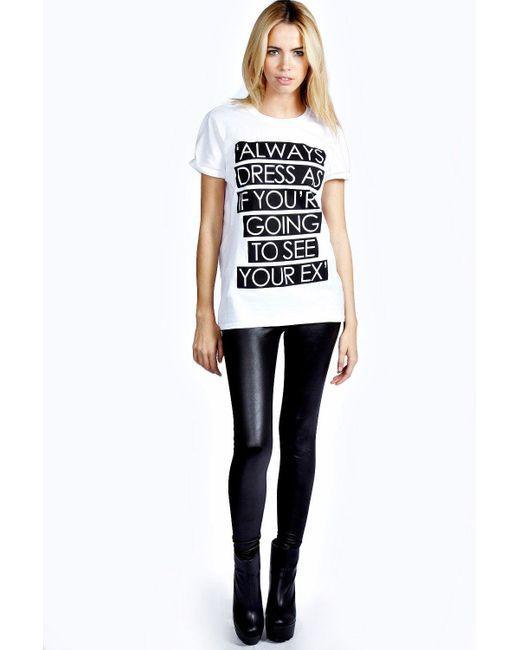
Weiße T-Shirts mit schmalen Lederhosen für Damen